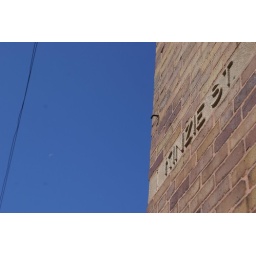
Kinzie Street sign on building - you can still faintly see the moon in the sky.